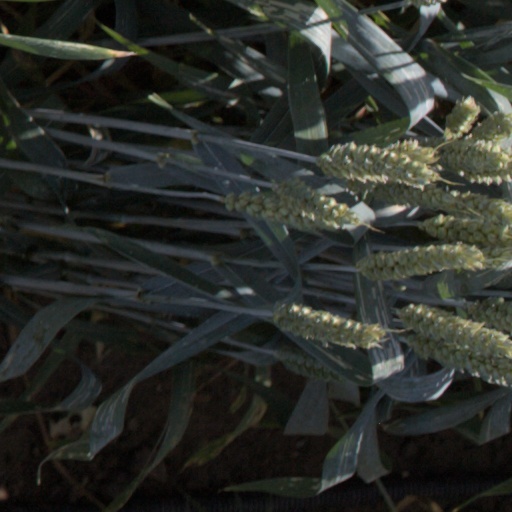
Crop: wheat